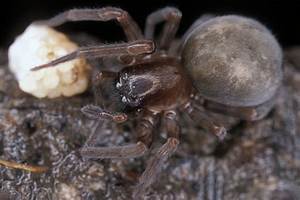
Label: spider